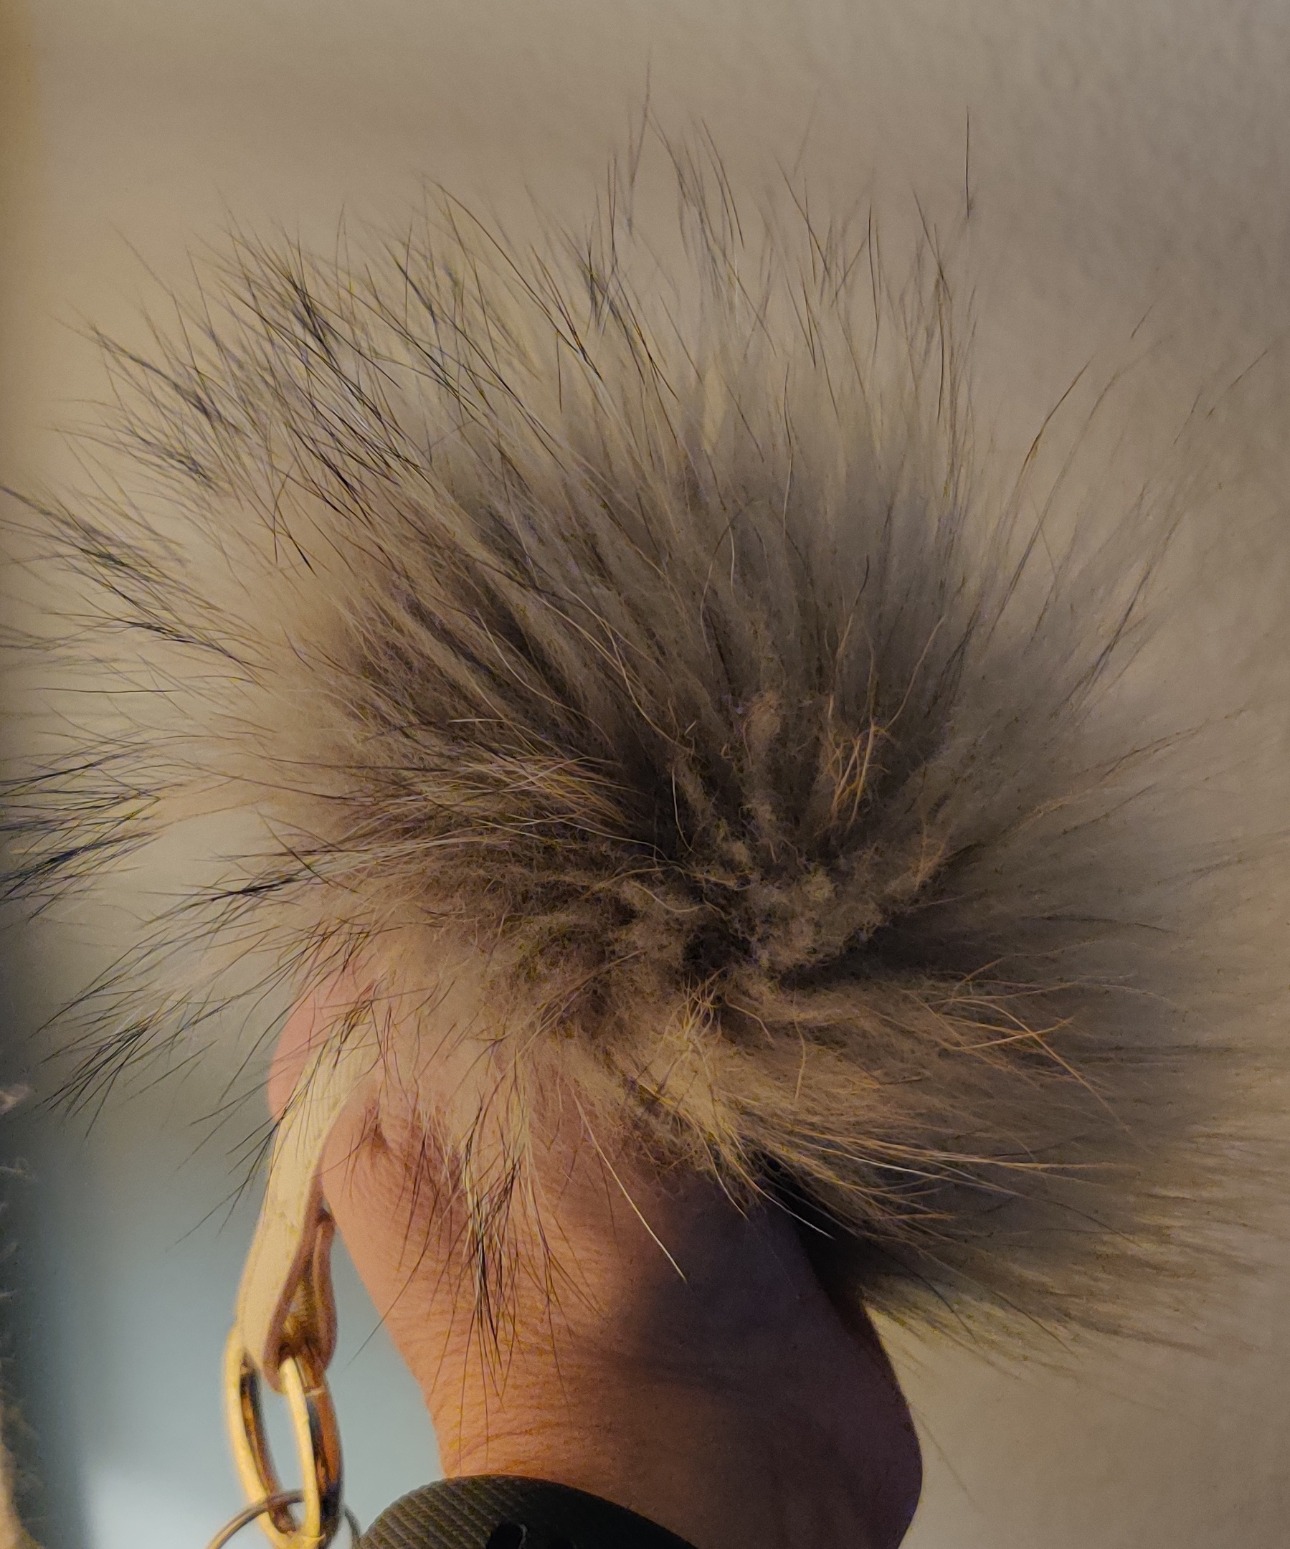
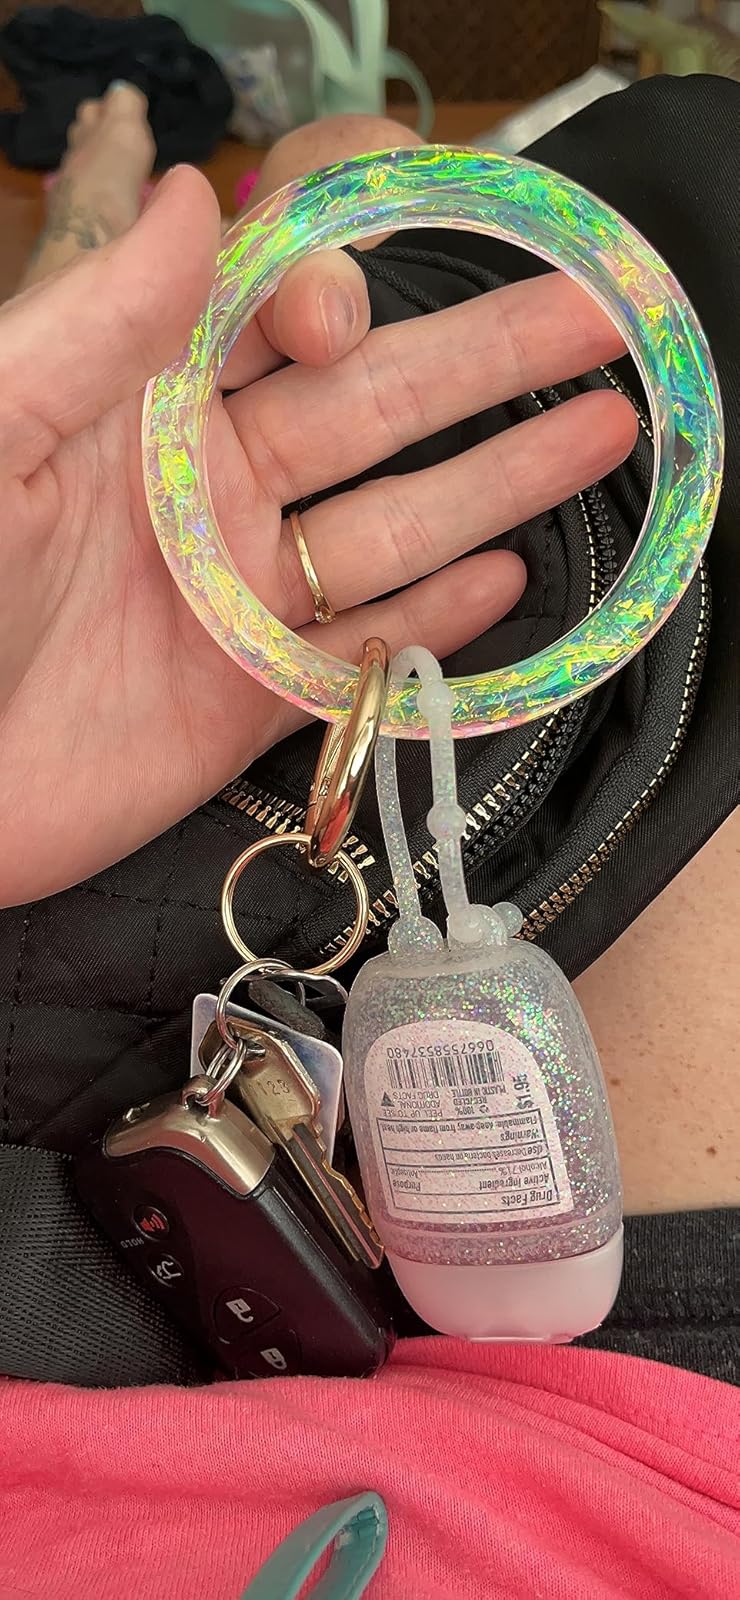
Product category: accessories_keychain
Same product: no